Tadhana

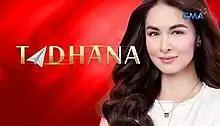
Title card since 2024

 is a Philippine television drama anthology series broadcast by GMA Network. Hosted by Marian Rivera, it premiered on May 20, 2017 on the network's Sabado Star Power sa Hapon line up.